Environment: real
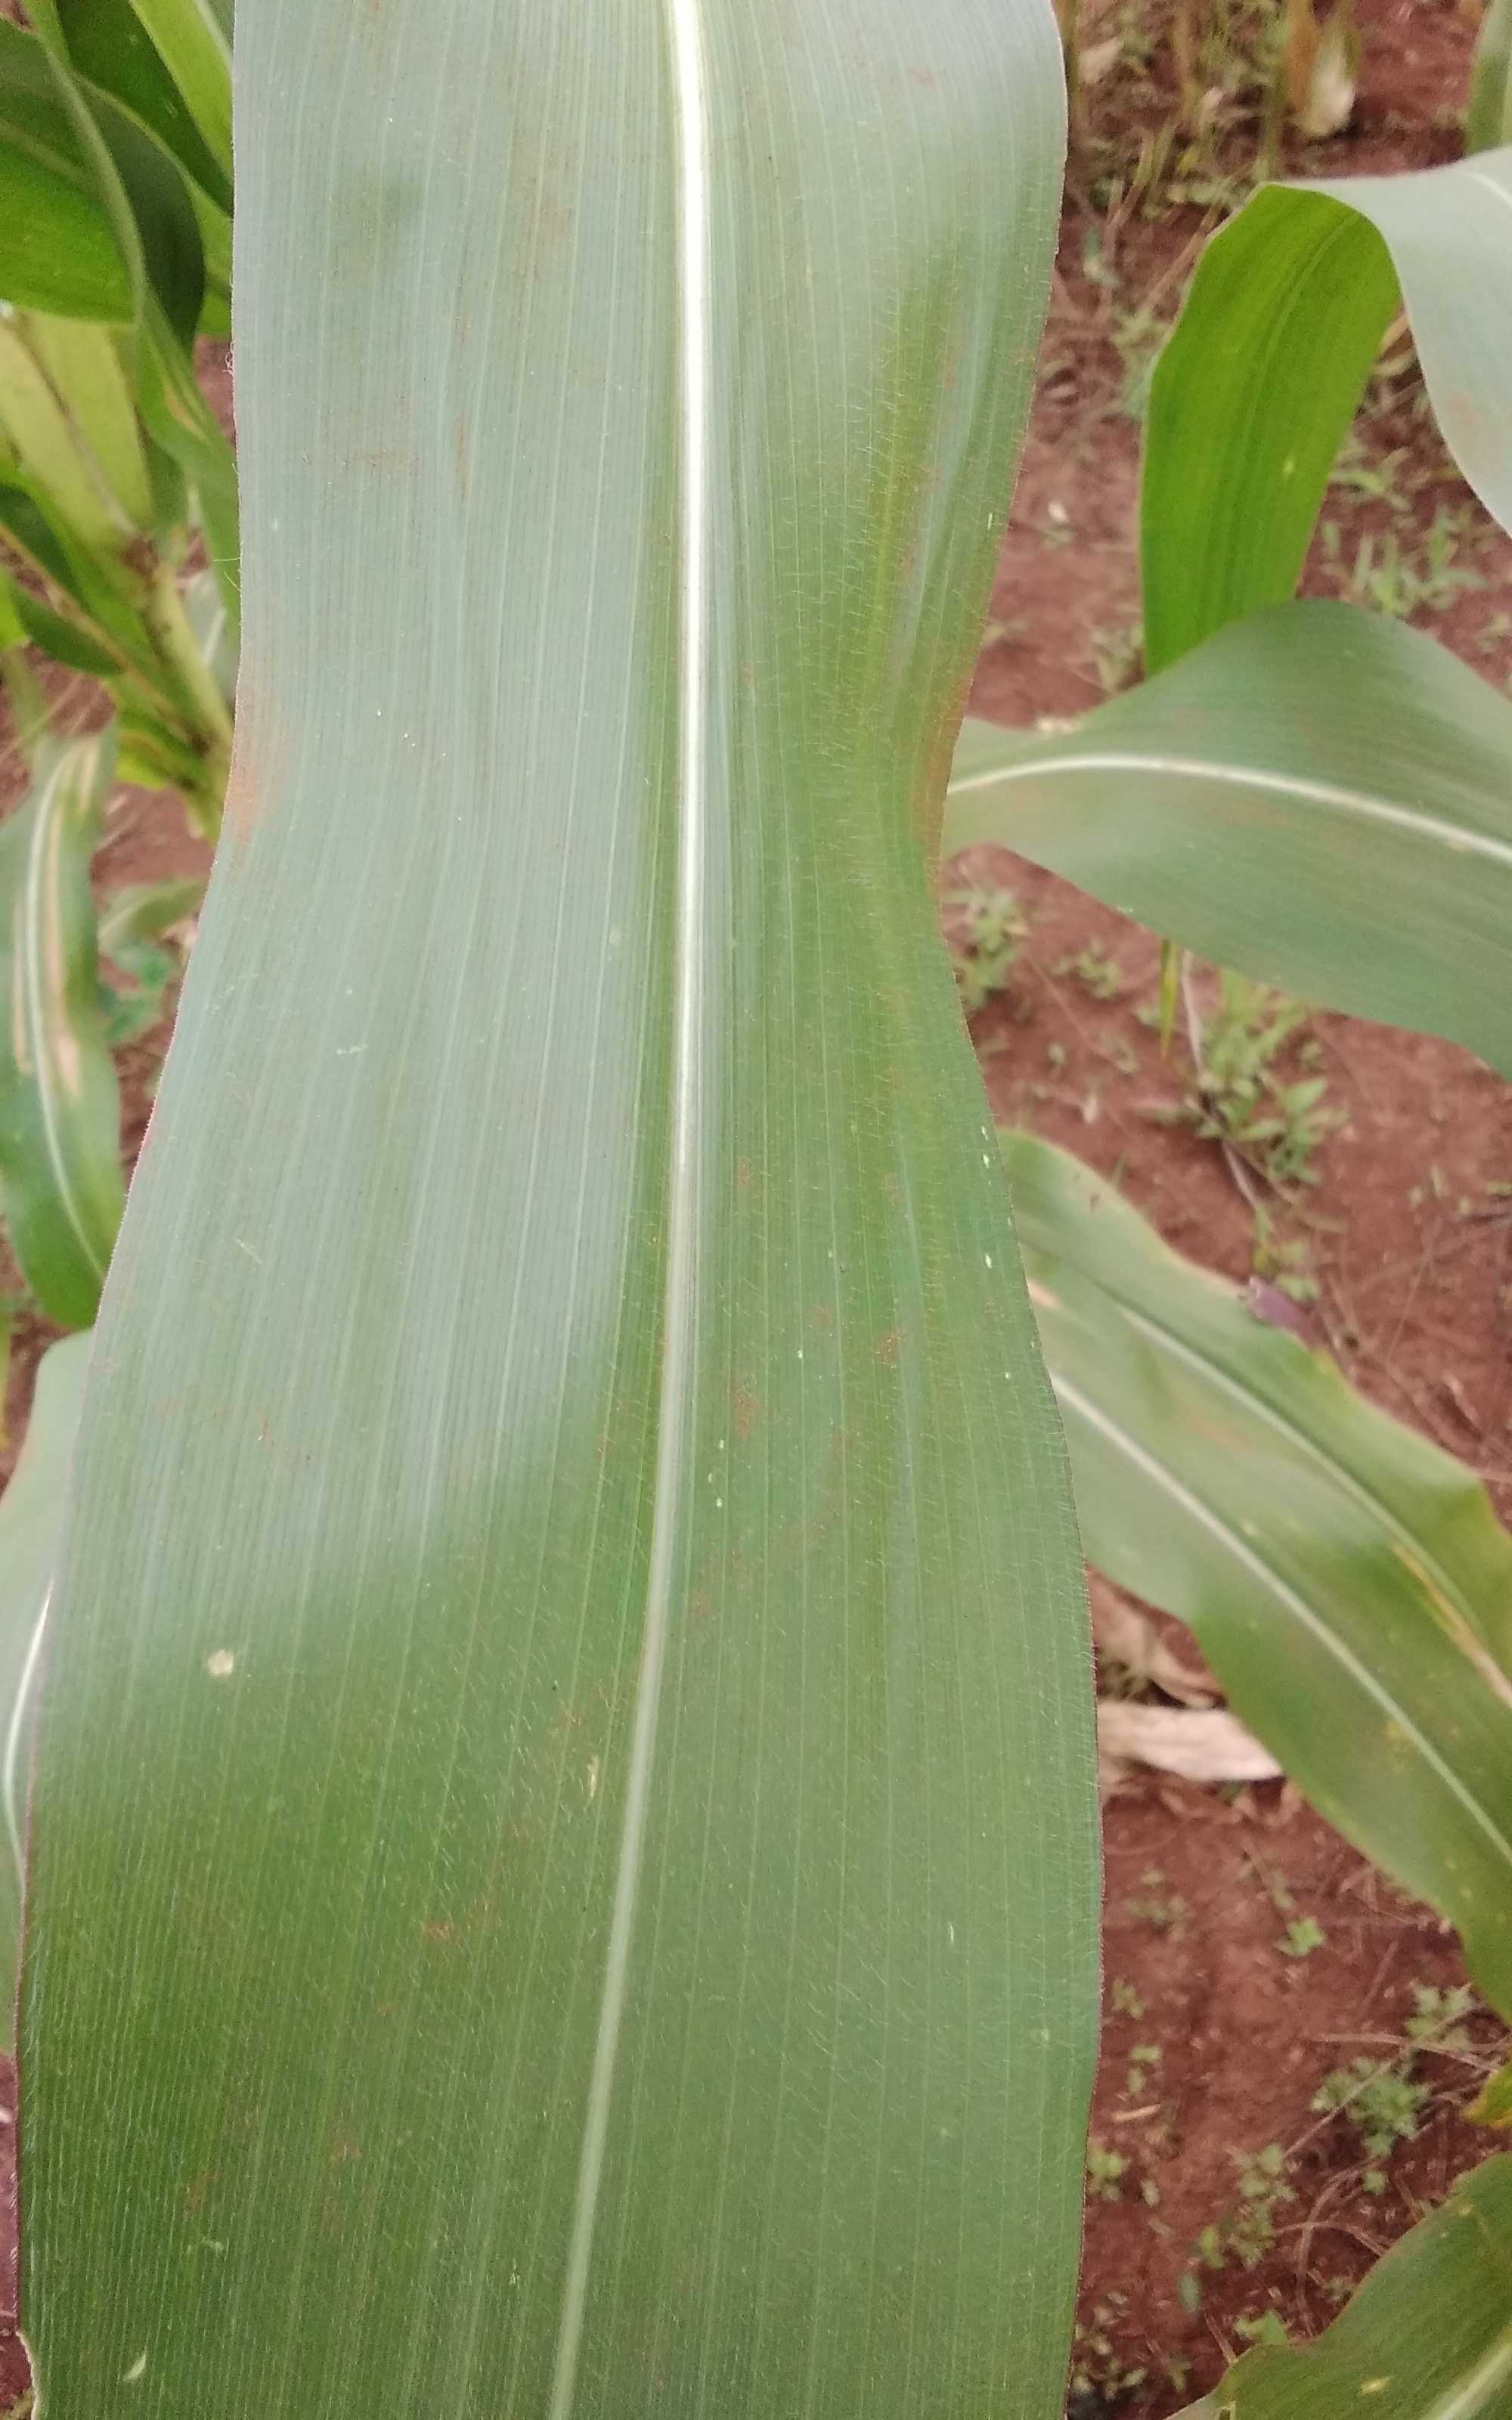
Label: healthy